Nancy Walker

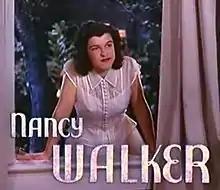
Trailer for "Best Foot Forward" (1943)

Nancy Walker (born Anna Myrtle Swoyer; May 10, 1922 – March 25, 1992) was an American actress and comedian of stage, screen, and television. She was also a film and television director (lending her talents to "The Mary Tyler Moore Show", on which she also made several guest appearances). During her five-decade-long career, she had long-running roles as Mildred on "McMillan & Wife" and as Ida Morgenstern on several episodes of "The Mary Tyler Moore Show" and on the spinoff series "Rhoda" as a prominent recurring character.